SS-Verfügungstruppe

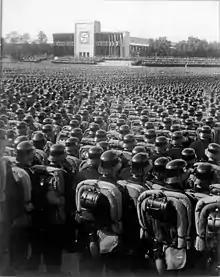
SS-VT in full marching order, 1935

The SS-VT was formed on 24 September 1934 from a merger of various Nazi and paramilitary formations such as the SS Special Detachments ("SS-Sonderkommandos") and the Headquarters Guard ("SS-Stabswache") units. The SS-VT consisted of three regiments, modelled on the infantry regiments of the German Army ("Heer") and regulations; each regiment consisting of three infantry battalions, a motorcycle company and a mortar company. The unit was officially designated "SS-Verfügungstruppe" ("Dispositional troops", i.e. troops at the personal disposal of the Führer). The men were to be volunteers who had completed their service in the "Reichsarbeitsdienst" (RAD; Reich Labour Service).